Mount Trashmore Park

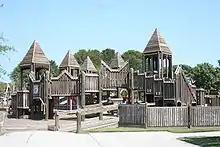
"Kids' Cove" playground at Mount Trashmore Park

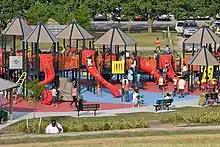
The updated Kids' Cove playground that opened in 2010

"Kids' Cove", an innovative playground designed for children using children's ideas and input, is also located at Mount Trashmore Park, and opened in 1993. The playground is wheelchair-accessible and it was constructed totally by volunteers and coordinated by the Virginia Beach Jr. Woman's Club.